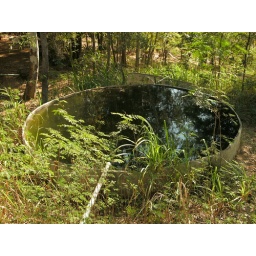
Water cistern at MPP training center. Gravity carries water to smaller cisterns near vegetable and fruit gardens.